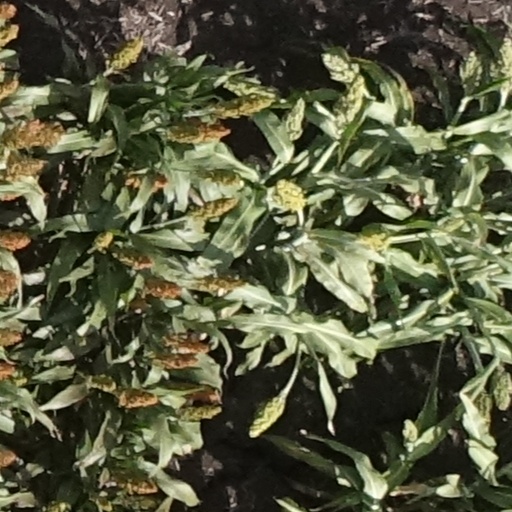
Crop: sorghum